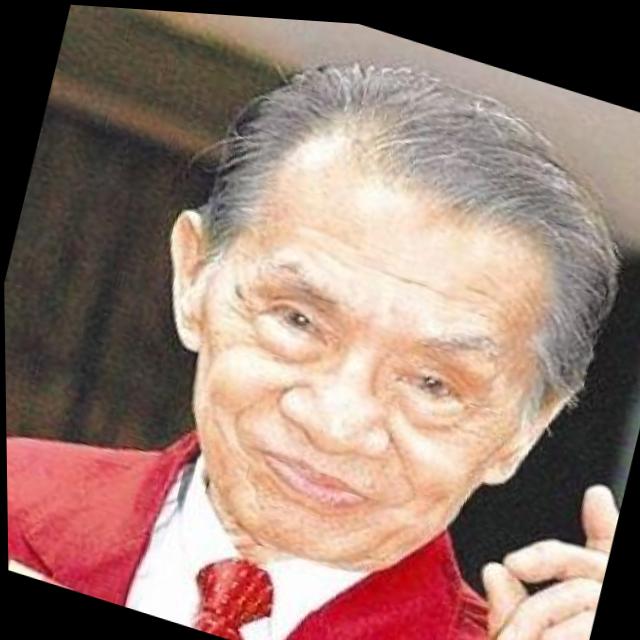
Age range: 65+